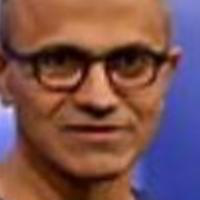
Age group: age 41-55